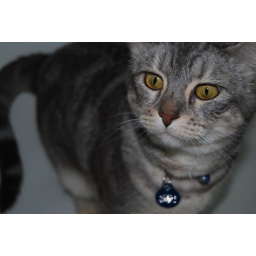
cat in the tub 2